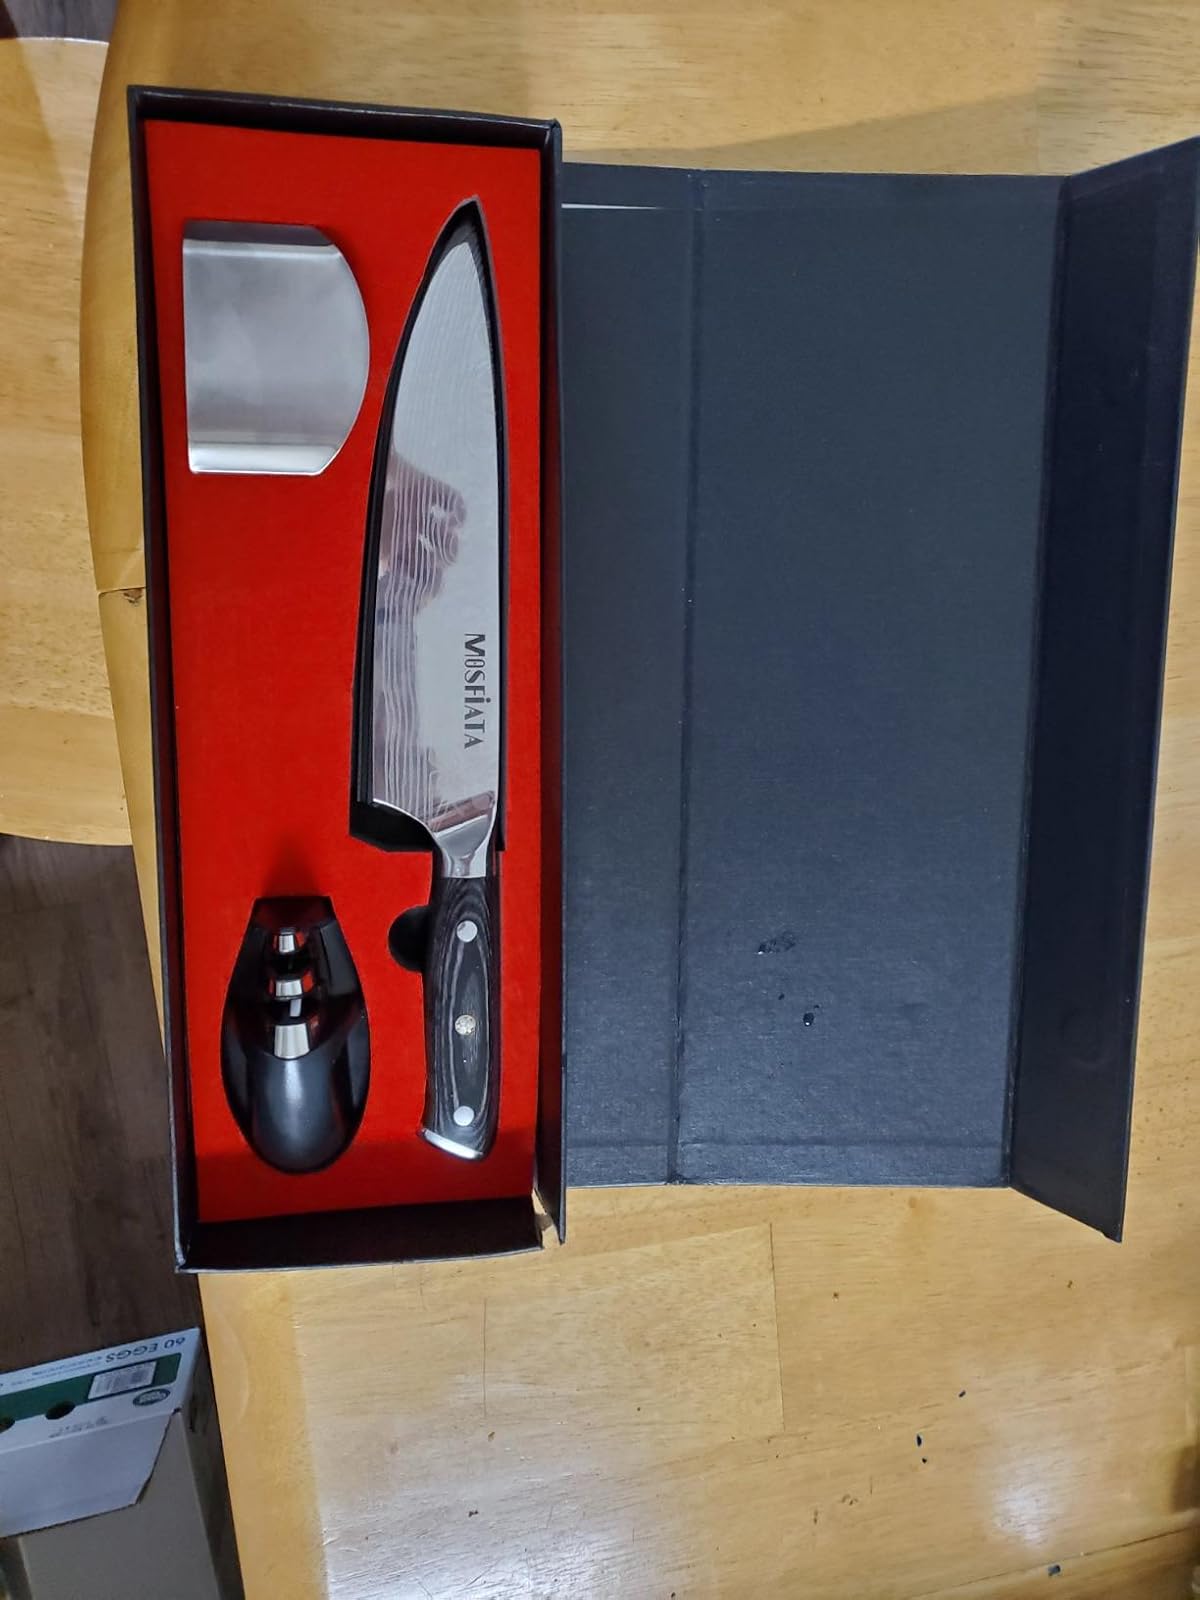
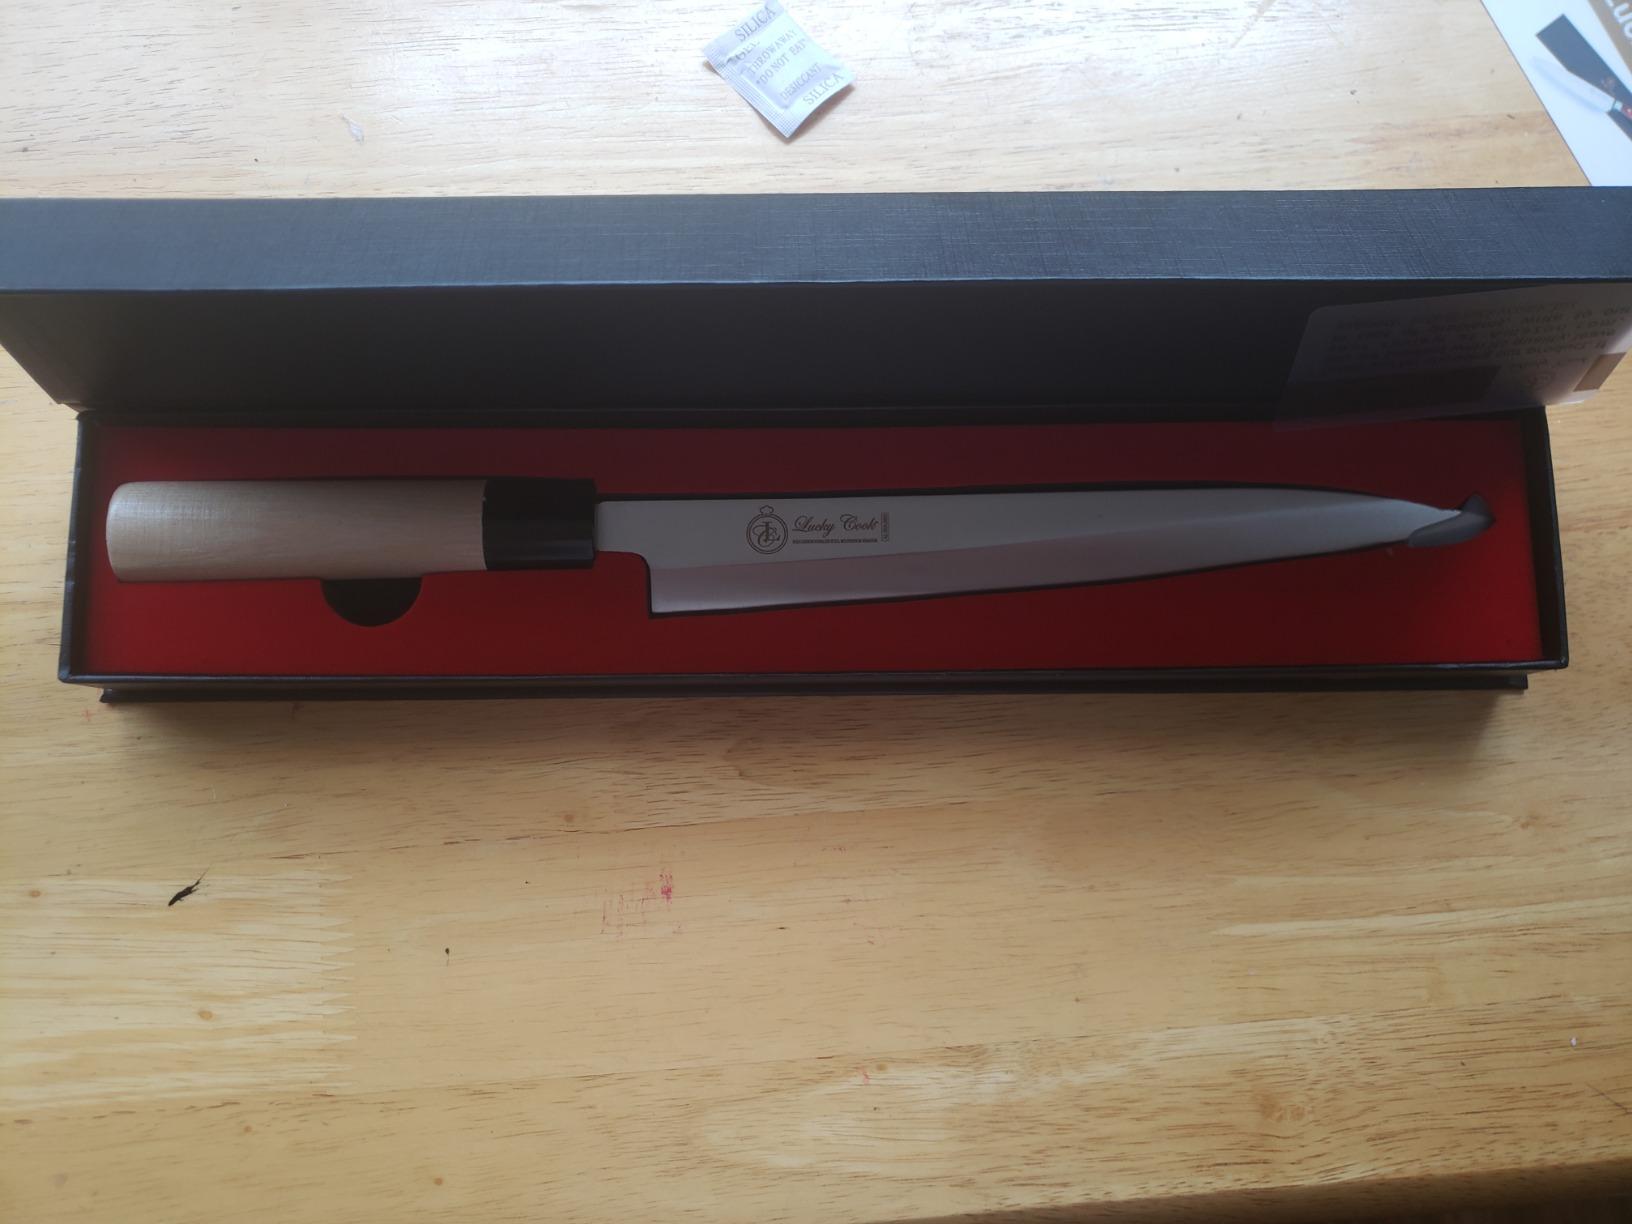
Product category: items_knife
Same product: no